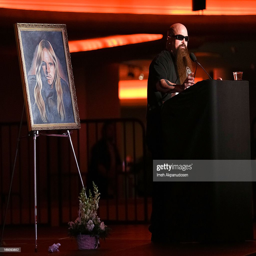
thrash metal artist of heavy metal artist speaks onstage .